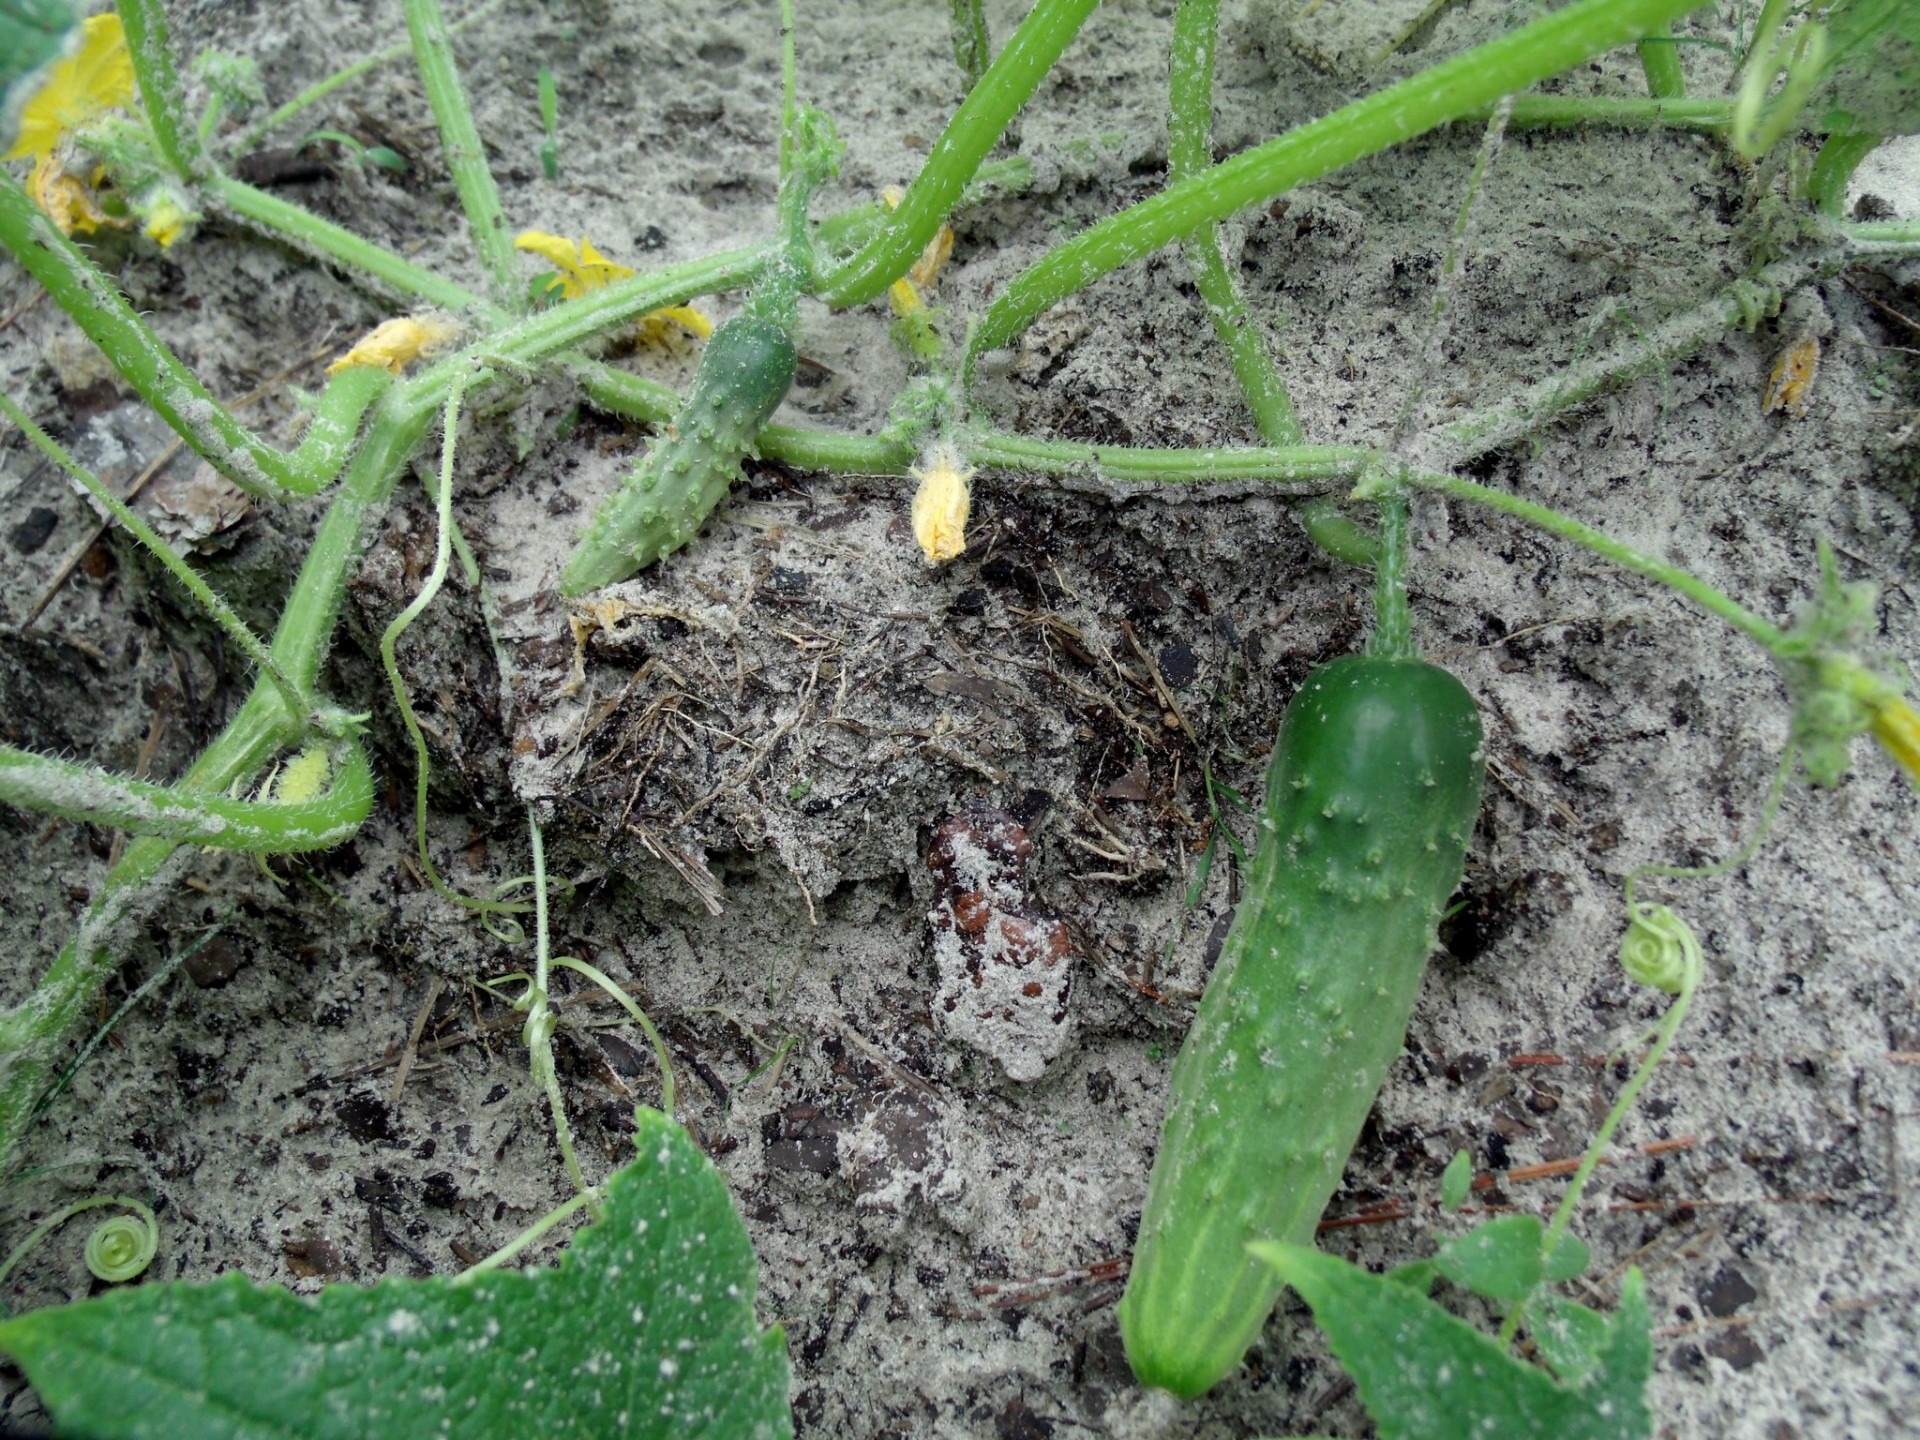
plant, flower, food, green, farming, produce, vegetable, crop, soil, gourd, gardening, veggies, organic, cucurbita, cucumbers, flowering plant, fresh vegetables, plant stem, land plant, cucumber gourd and melon family, homesteading